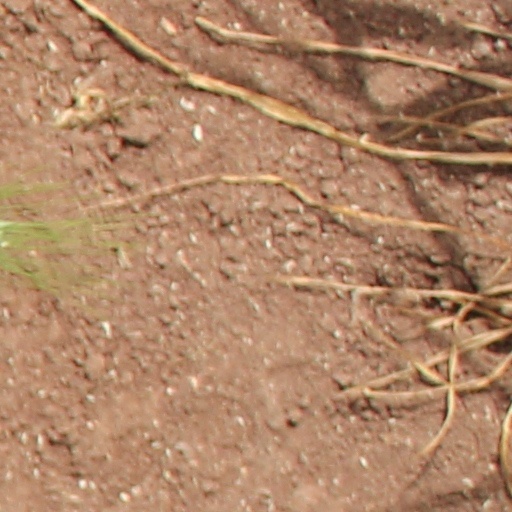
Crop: wheat